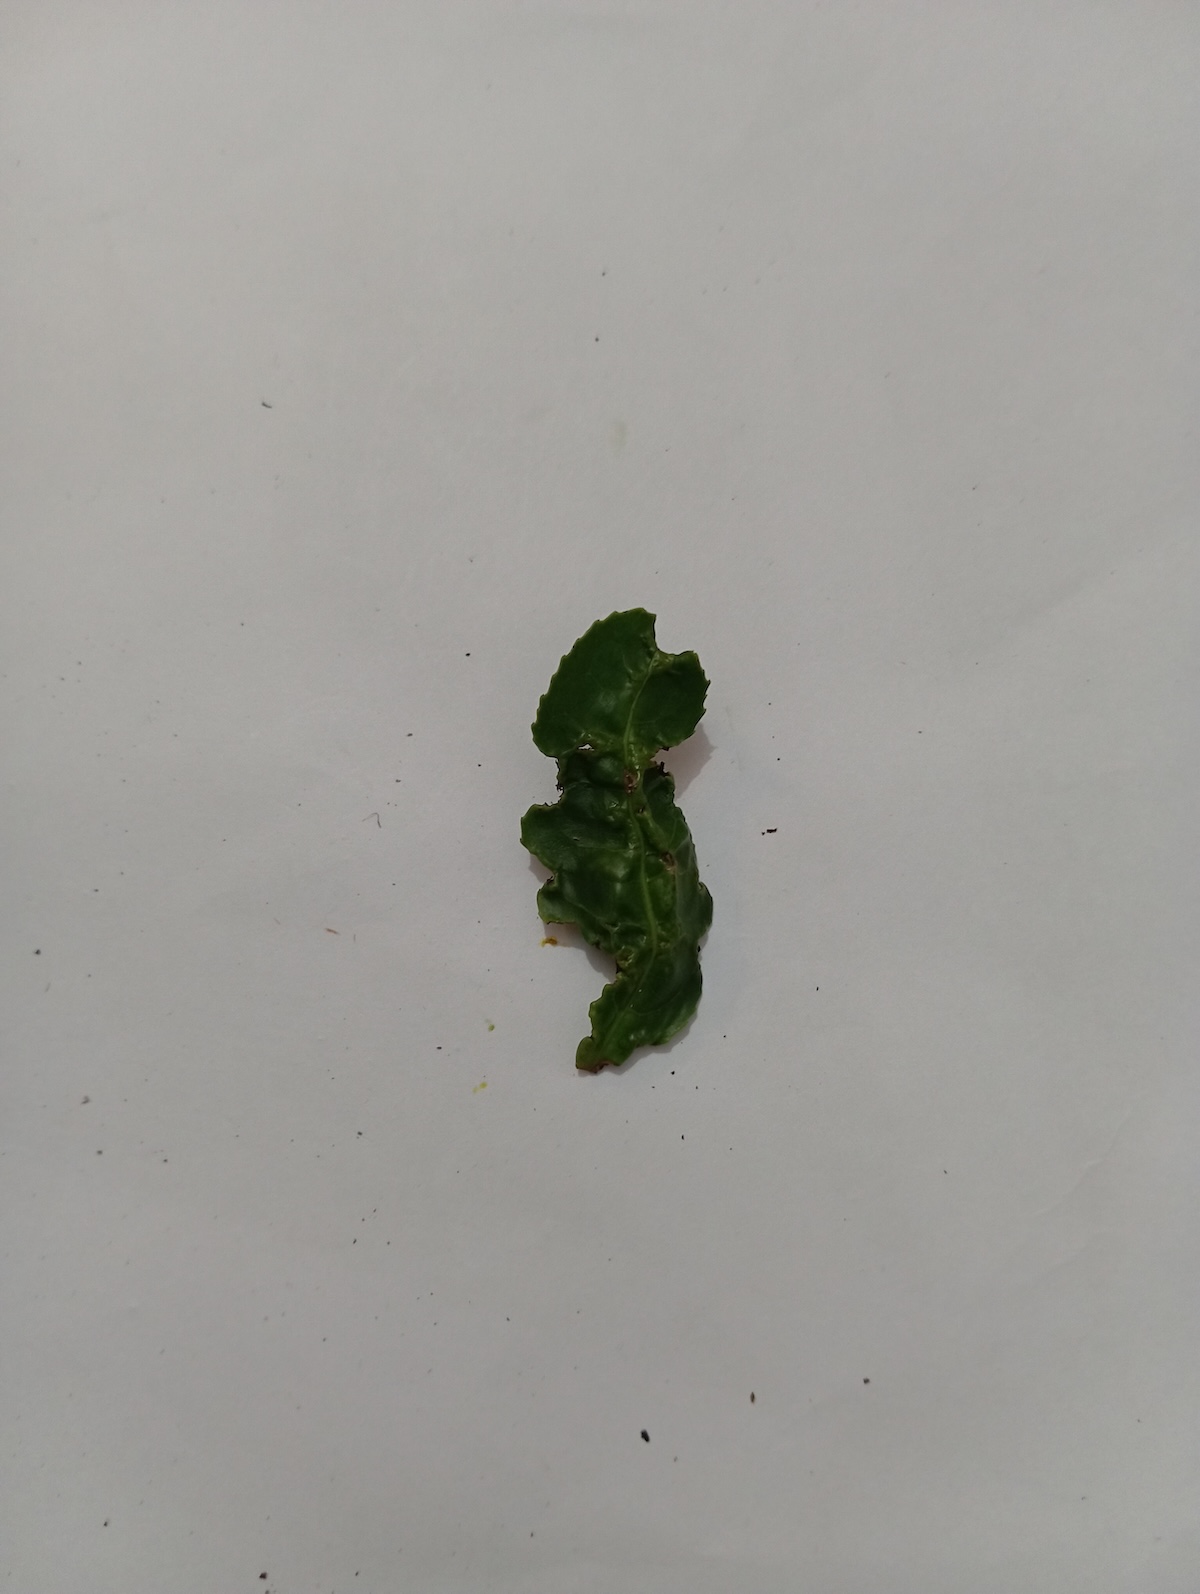
Label: Green mirid bug